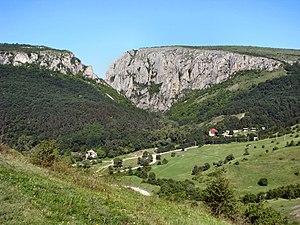
Cheile Turzii sont une réserve naturelle située à 6 km à l'ouest de Turda, en Transylvanie, Roumanie.